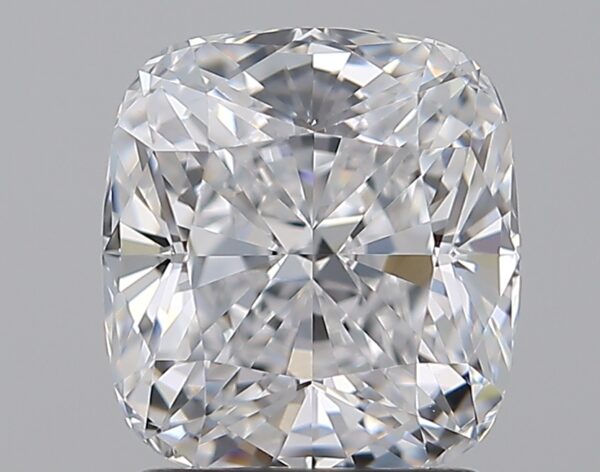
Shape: cushion
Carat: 2
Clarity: VVS2
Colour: D
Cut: EX
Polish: EX
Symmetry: EX
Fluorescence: N
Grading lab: GIA
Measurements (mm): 7.39 x 6.83 x 4.75